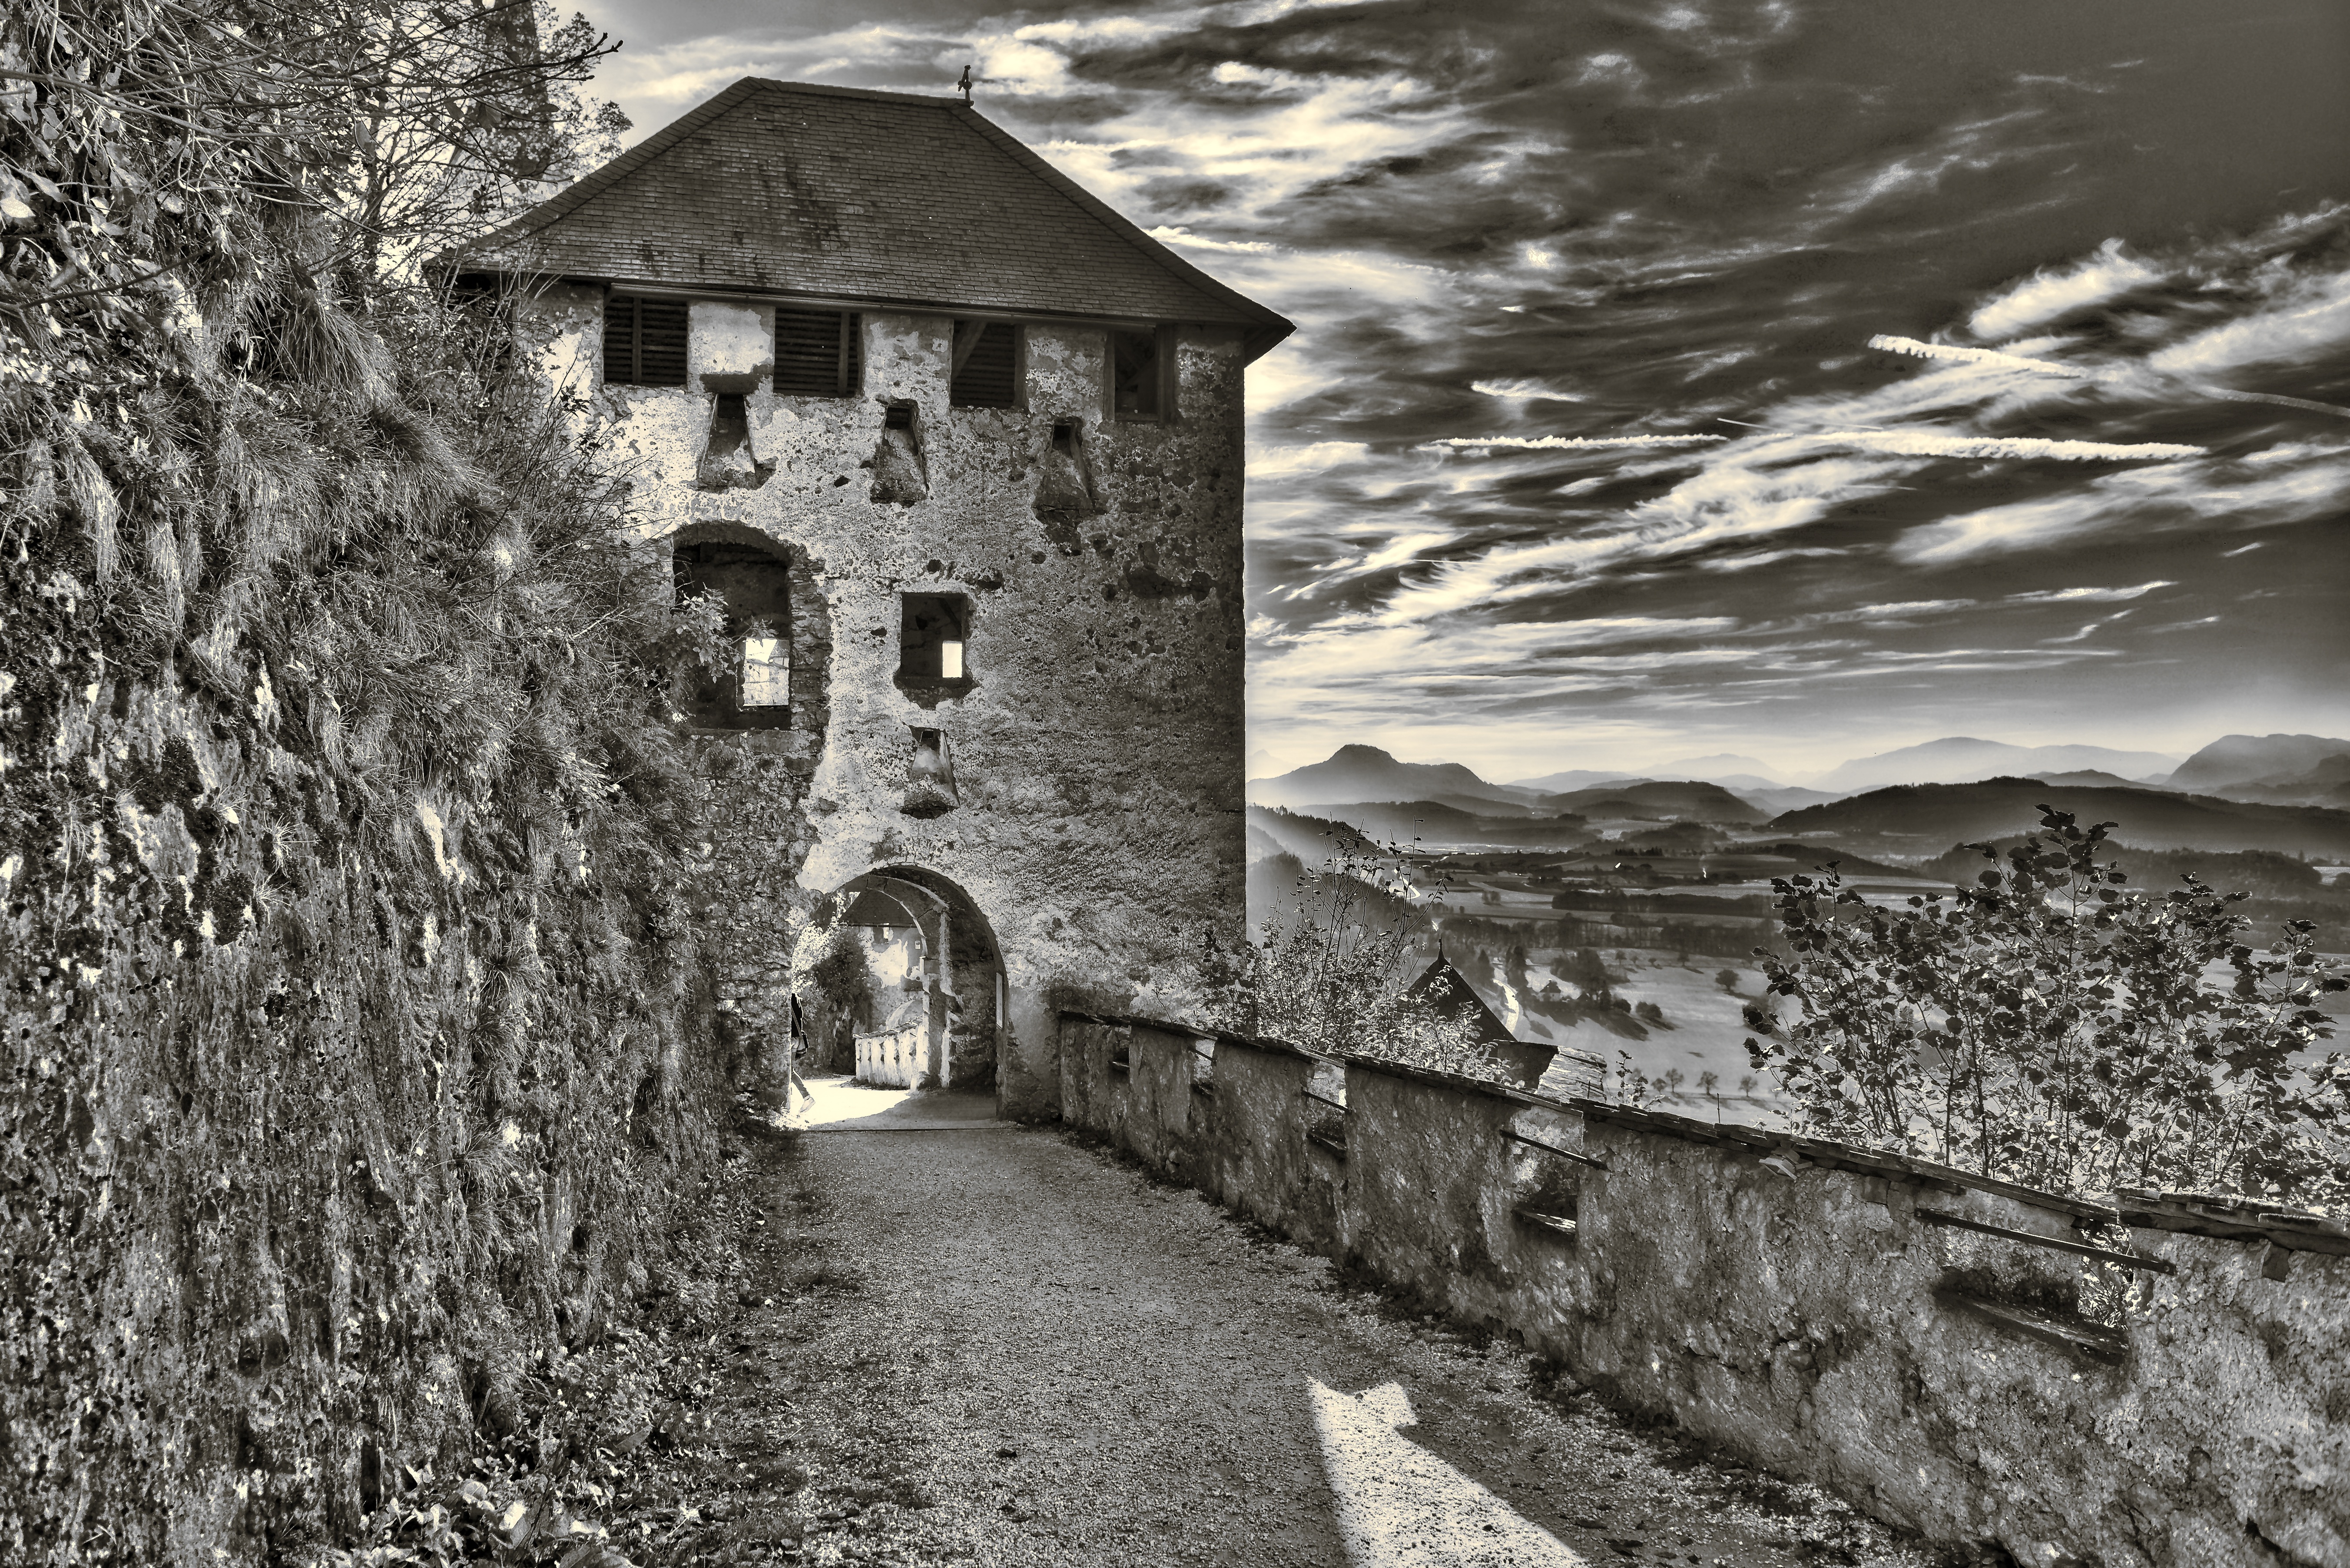
rock, snow, winter, black and white, white, house, building, wall, stone, castle, landmark, monochrome, austria, places of interest, fortress, ruins, history, middle ages, destination, carinthia, rural area, defensive tower, battlements, hochosterwitz, protected monument, monochrome photography, ancient history